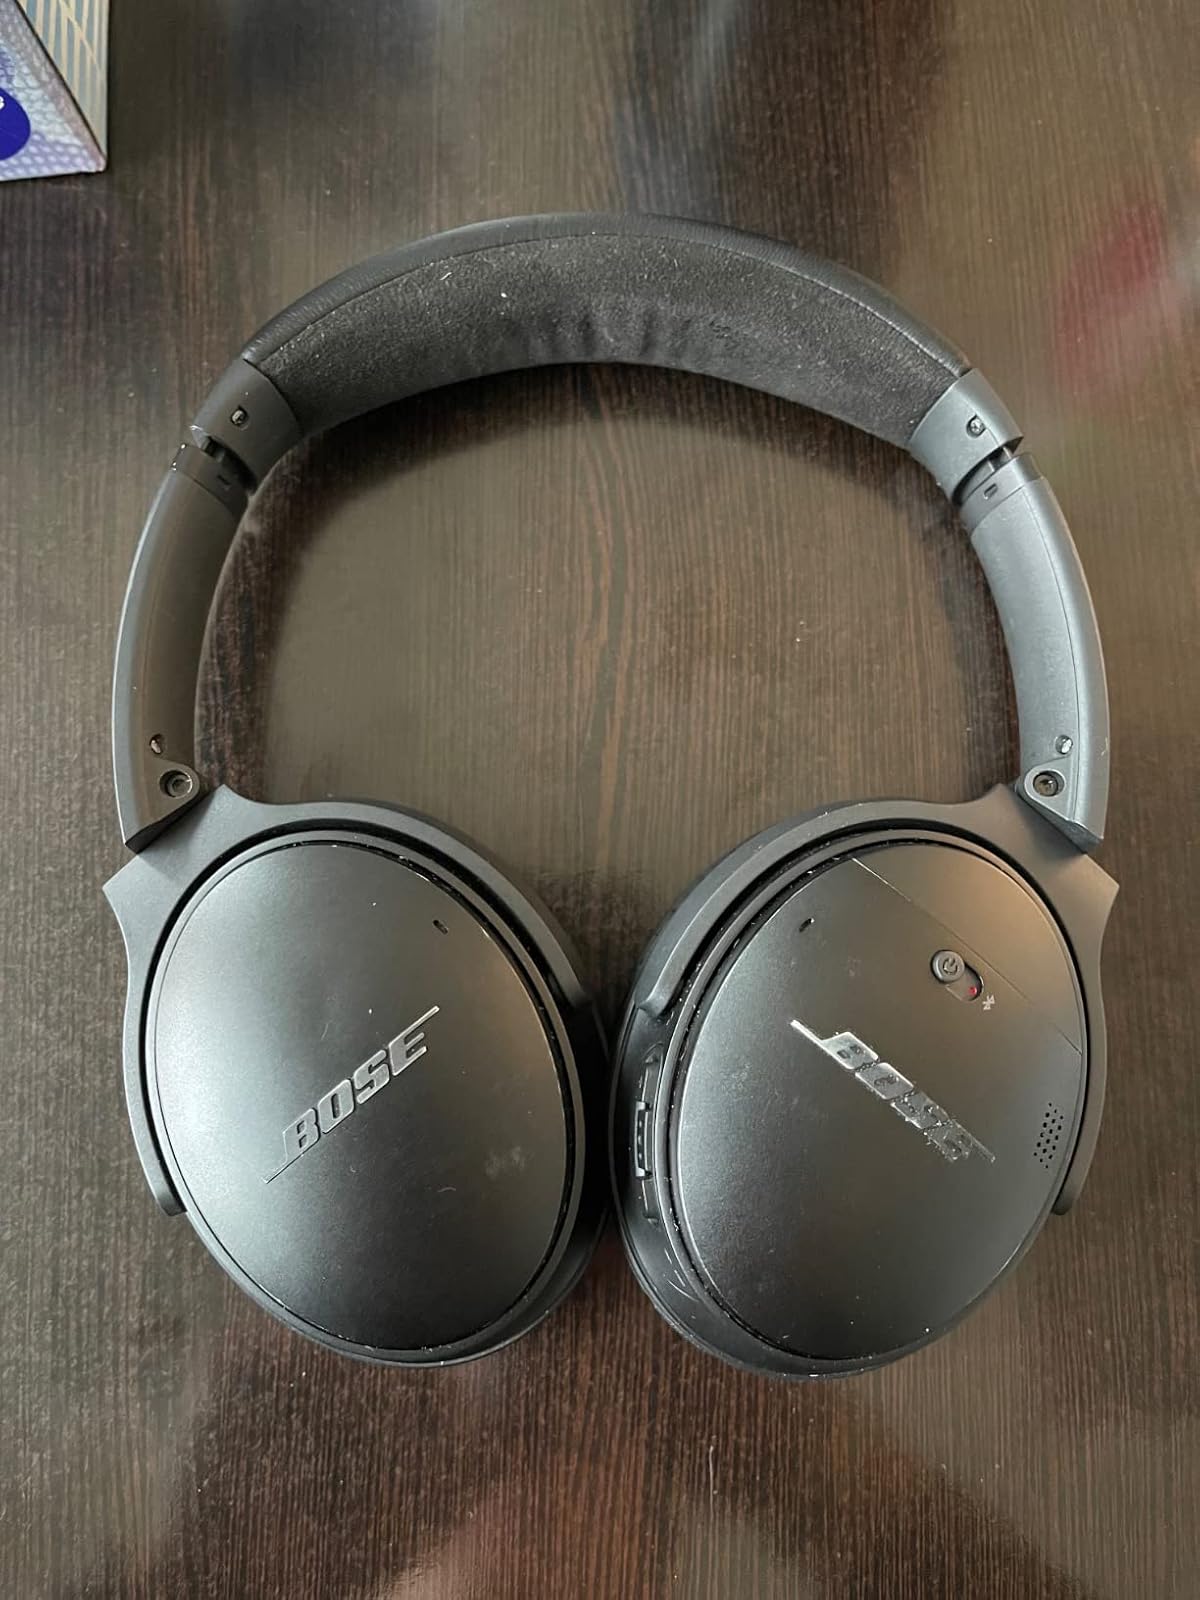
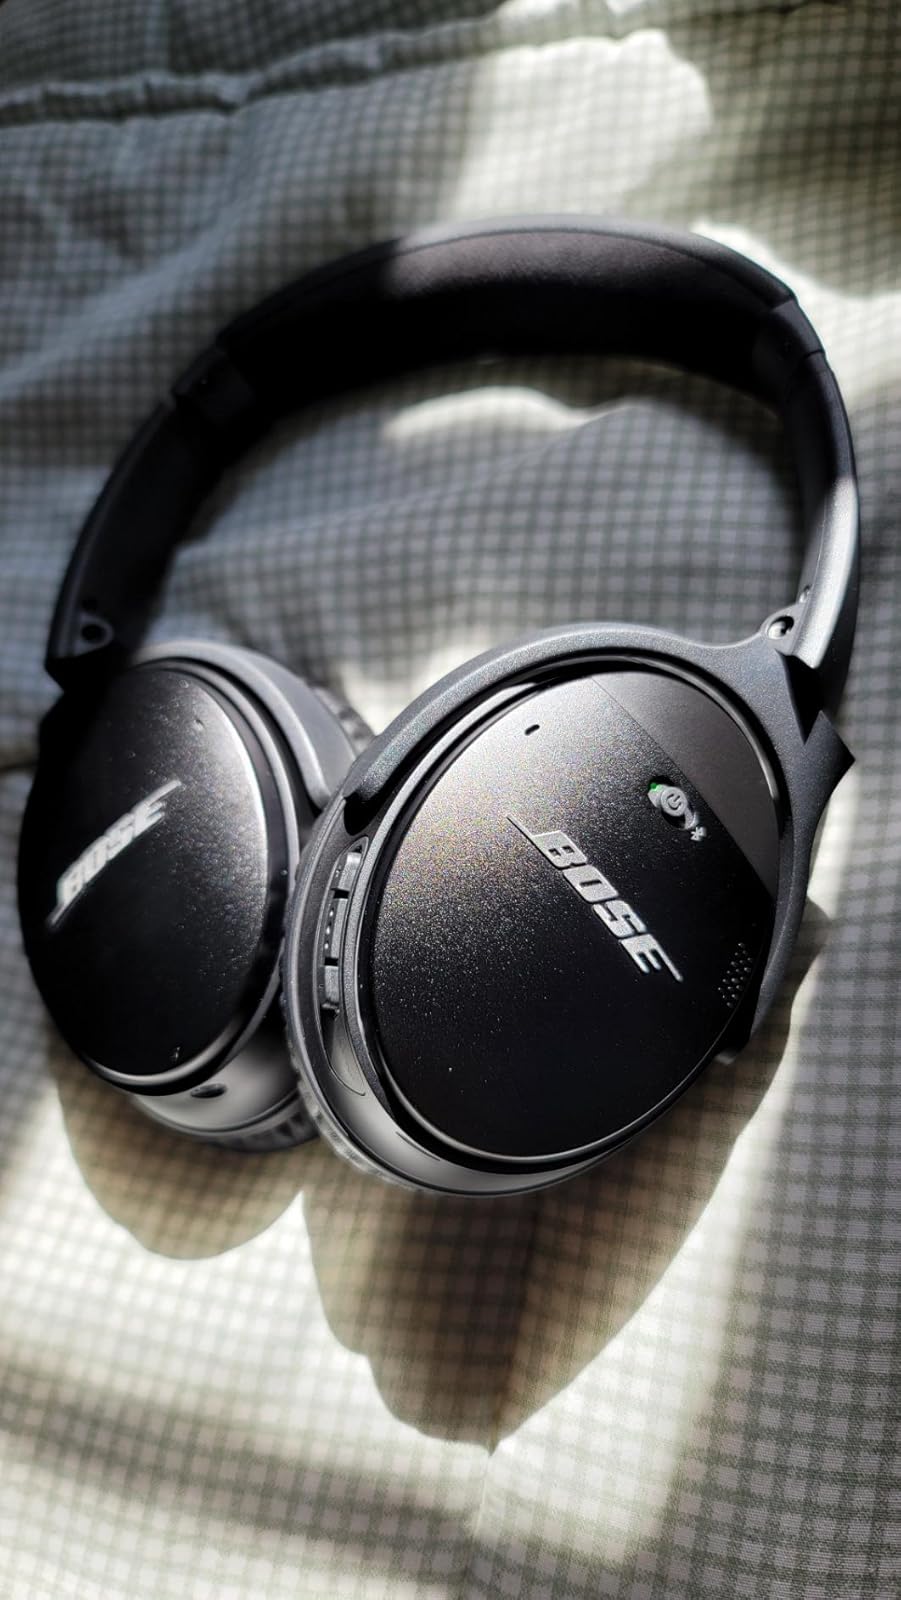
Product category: headphones
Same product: yes